Bouquet Gardens

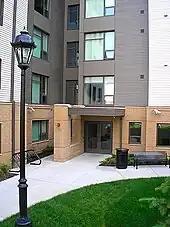
Entrance to Building J, the largest and newest addition to Bouquet Gardens

In November 2009, the university approved the purchase of a $1.4 million three-quarter-acre parcel of land contiguous to the existing Bouquet Gardens site for expansion of the housing complex. The project, designed by Perkins Eastman, paralleled the design of the garden-style Bouquet Gardens apartments and added a four-story, building. The building, which is designated as "Building J", has 155 beds in 48 three- and four-person apartment-style units. The residence hall opened for the fall semester of 2011, increasing the total number of the university's Pittsburgh campus beds to 7,396. The building also includes a resident director's apartment, a campus police substation, laundry and mail facilities, an indoor bicycle storage area, and a fitness room for Bouquet Gardens residents' use.